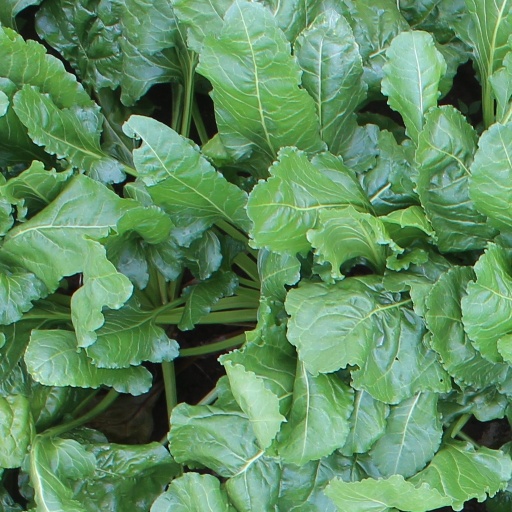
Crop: sugar beet